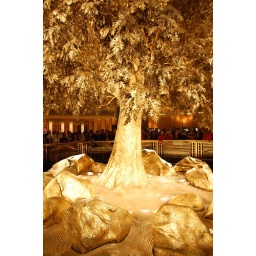
Entire tree is covered in golden paint